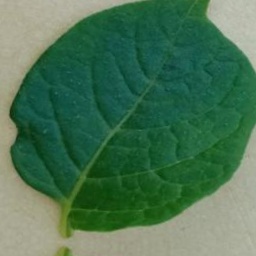
Etiqueta: Sana